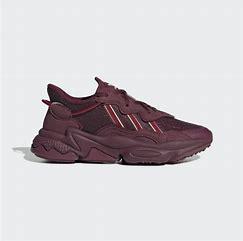
Brand: adidas
Model: Ozweego Athletic